Edward Charles Spitzka

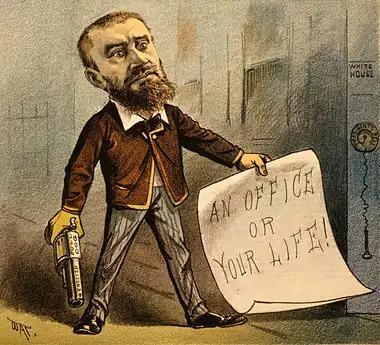
1881 political cartoon showing Guiteau.

In 1881, Spitzka was an expert witness at the trial of Charles J. Guiteau, who was accused of the assassination of United States President James A. Garfield.